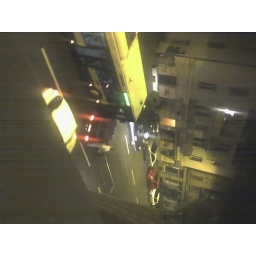
bus crashes into car in front of my house - shocked passengers crawling out